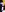
Number: 7